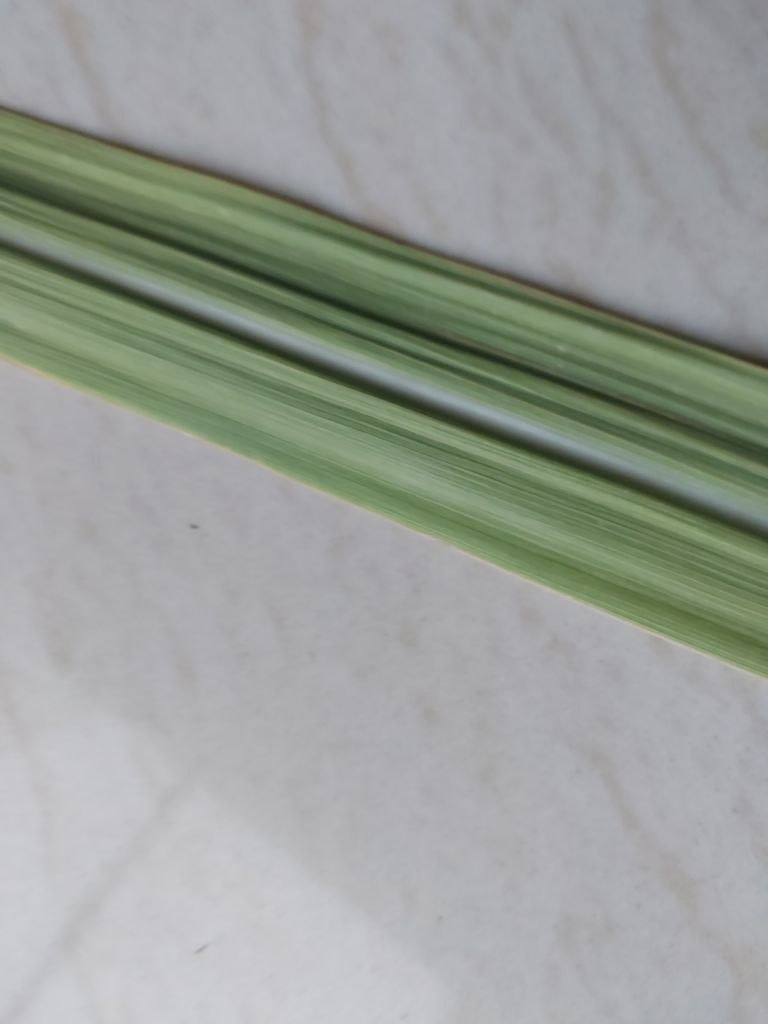
Label: Viral Disease